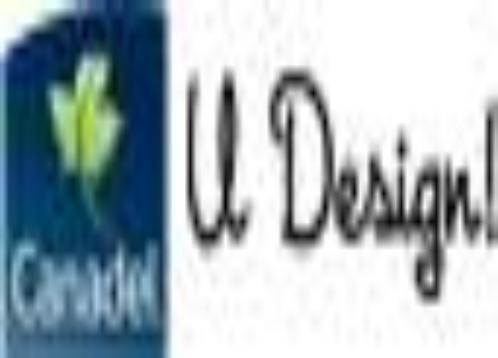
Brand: canadel
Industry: Necessities